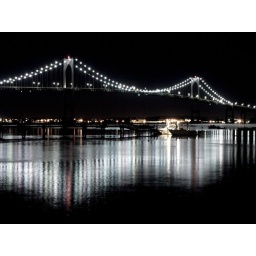
reflection of the bridge in the water is more interesting.